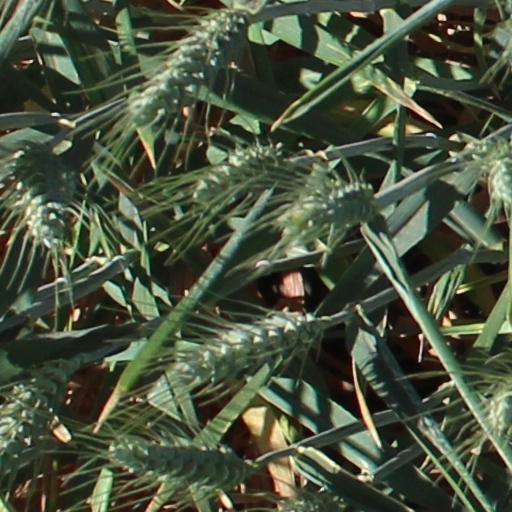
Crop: wheat